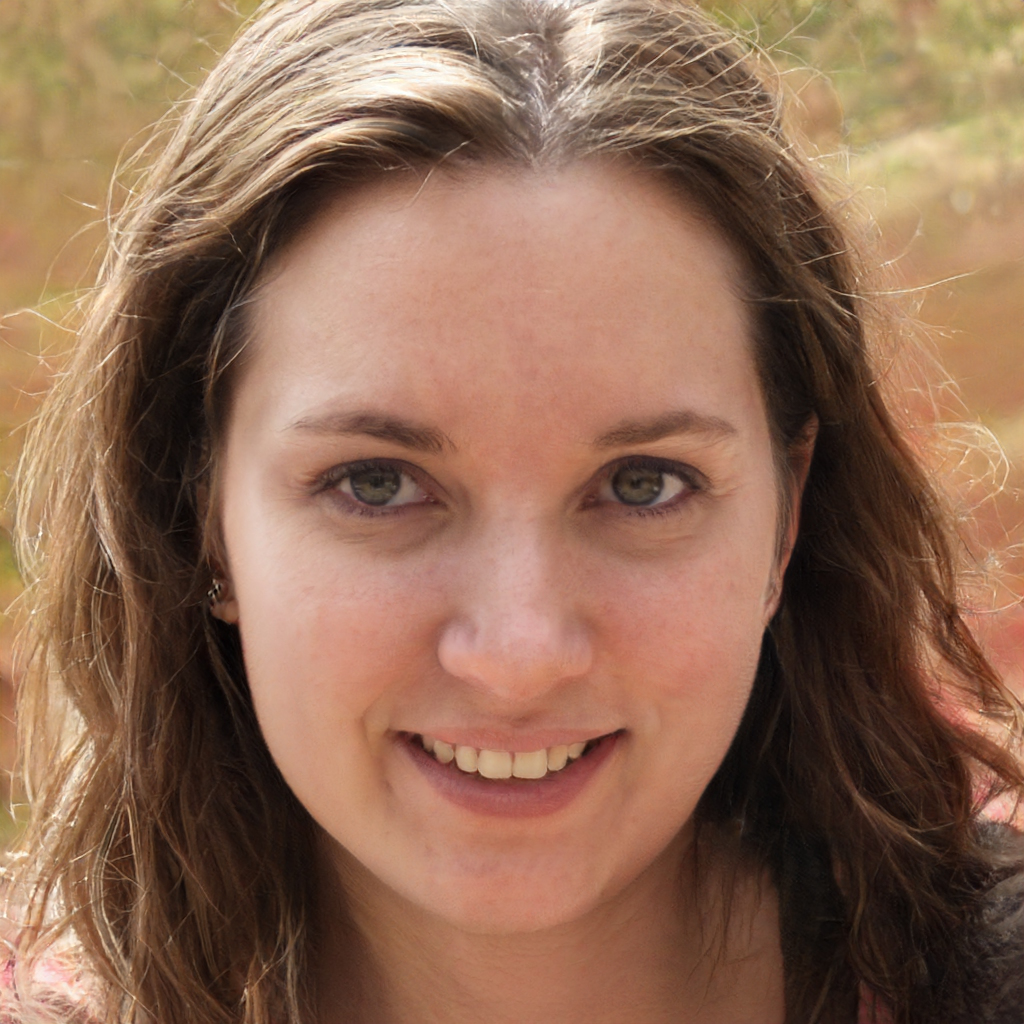
Portrait style: Real Portrait